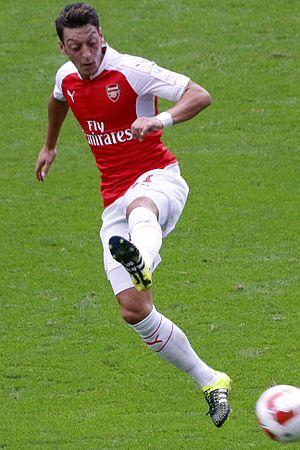
Mesut Özil né le 15 octobre 1988 à Gelsenkirchen, est un footballeur international allemand d'origine turque. Formé au Schalke 04, il évolue depuis 2013 au poste de milieu de terrain offensif à Arsenal.